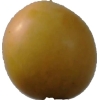
Label: images